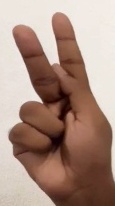
ASL sign: K